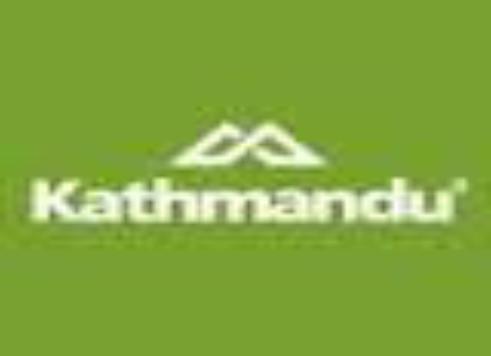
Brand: Kathmandu
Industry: Clothes